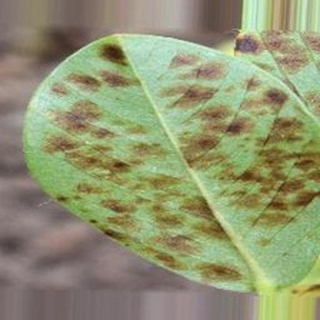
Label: groundnut_rust